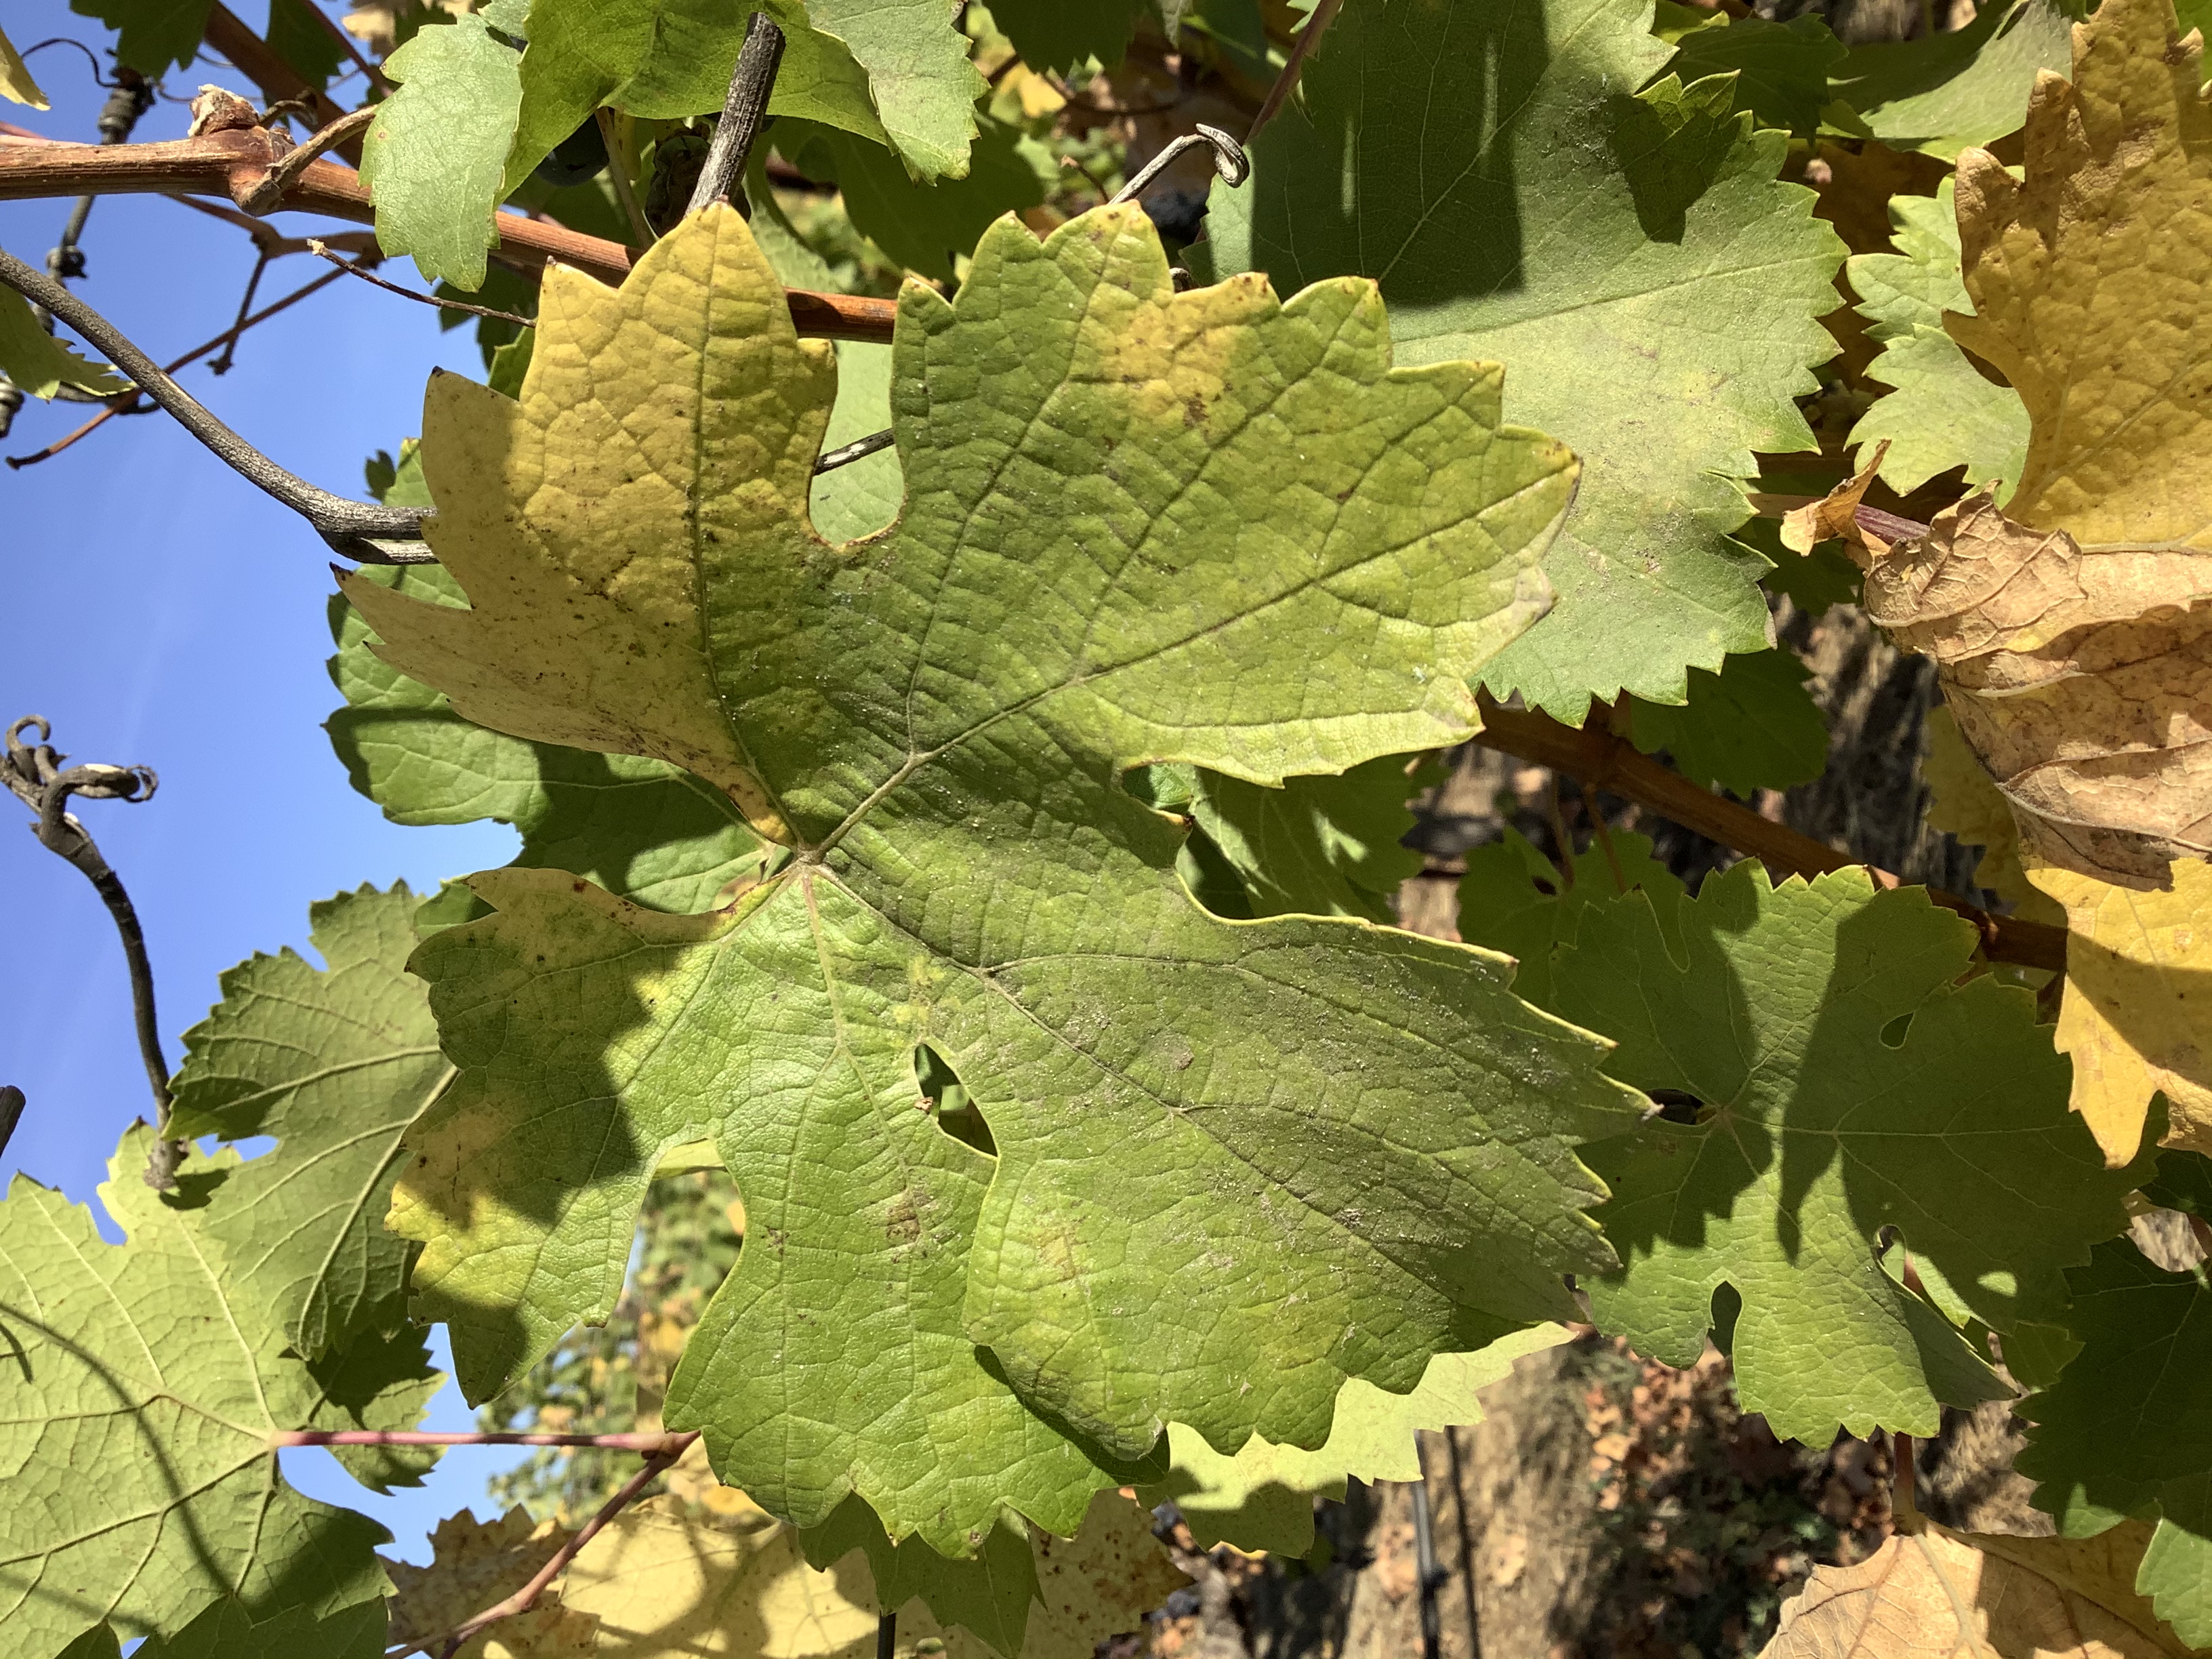
Label: No Virus